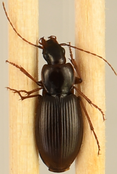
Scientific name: Synuchus impunctatus
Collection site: Bartlett Experimental Forest NEON (BART), plot BART_031